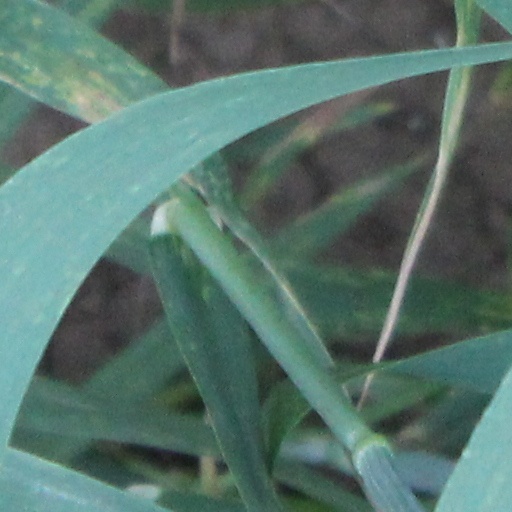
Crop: wheat